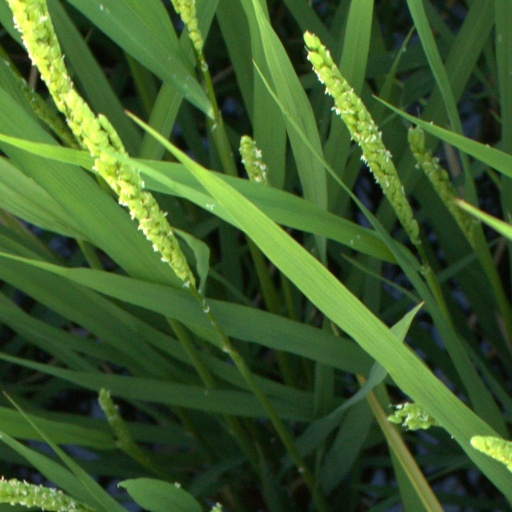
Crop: rice